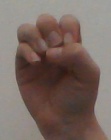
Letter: ha